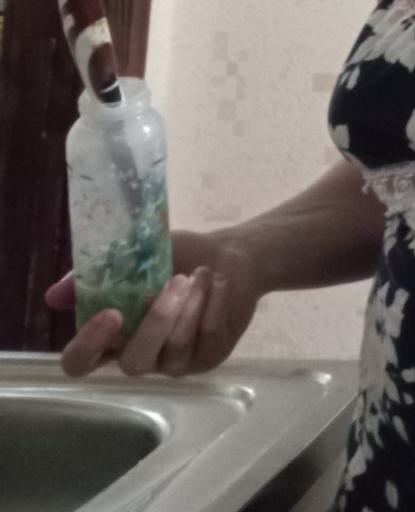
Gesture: no_gesture